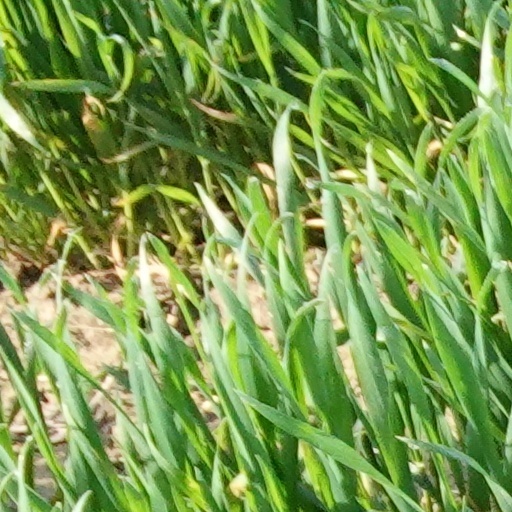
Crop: wheat